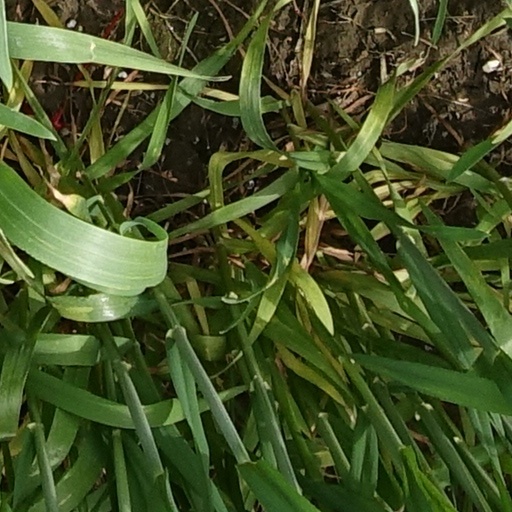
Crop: wheat